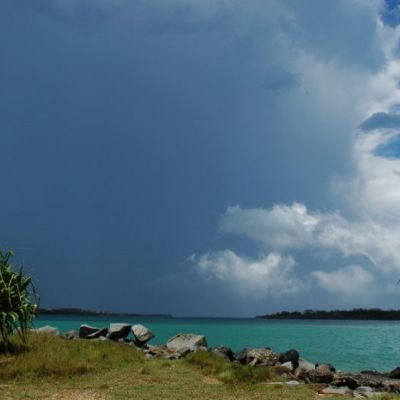
Cloud type: Cumulonimbus (Cb)